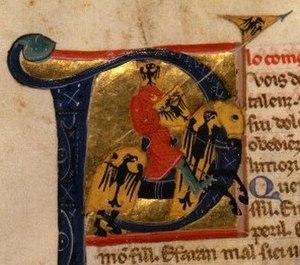
Guillaume IX d'Aquitaine